Bay View, Washington

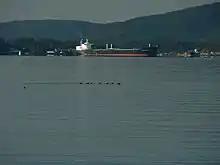
Double-hulled oil tankers dock at March Point across Padilla Bay from Bay View.

According to the United States Census Bureau, the CDP has a total area of 1.6 square miles (4.3 km), all of it land.